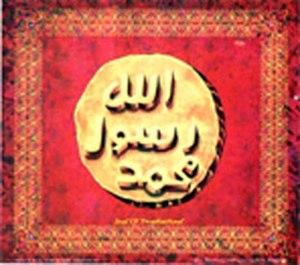
Le Deuxième Raid sur Banu Thalabah se déroula en août, 627AD dans le 4ᵉ mois de, 6AH du calendrier Islamique, sous le commandement de Abu Ubaidah
La conquête de la Mecque est une bataille qui s'est déroulée en décembre 629 ou janvier 630. Elle voit la victoire des partisans de Mahomet sur les Qoreychites, et la prise de la Mecque, ville sacrée dans l'Arabie préislamique.
La deuxième expédition de Wadi al-Qura se déroula en janvier, 628AD, 9ᵉ mois de 6AH du calendrier Islamique Le raid fut effectué par Zaid ibn Haritha ou Abu Bakr, en guise de revanche pour un raid précédent échoué contre les Banu Fazarah, au cours duquel plusieurs Musulmans furent tués.